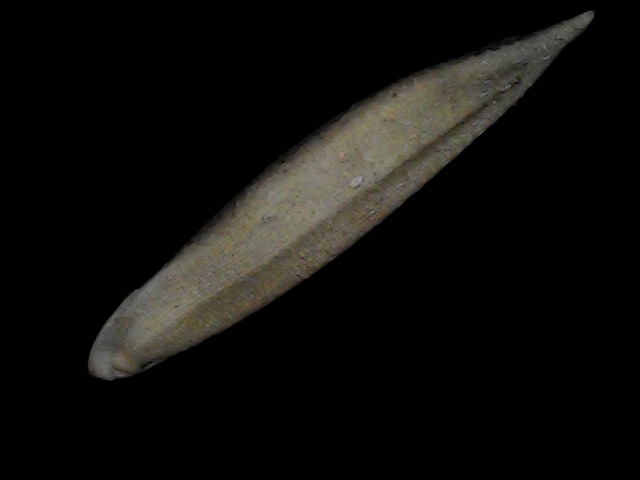
Rice variety: Bd57